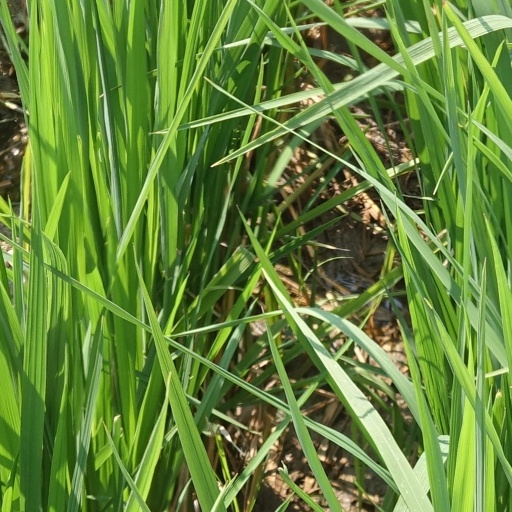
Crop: rice